Steve Poleskie

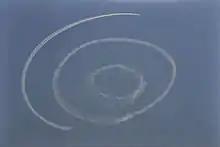
Aerial Performance by Steve Poleskie for the Hollywood Art and Culture Center, Florida (1983)

In 1968, wanting more time to devote to his own art, Poleskie sold Chiron Press and accepted a teaching position at Cornell University in Ithaca, NY. It was here that he learned to fly, and developed his "Aerial Theater", a unique art-in-the-sky form, for which he is best known. In his Aerial Theater performances Poleskie flew an aerobatic biplane, trailing smoke, through a series of maneuvers to create a four-dimensional design in the sky, e.g. in Hollywood/FL (1983), Richmond (1985), Southampton (1989), Clemson (1989). Musicians, dancers, and parachutists often accompanied these pieces. This work was very popular in Europe, especially Italy, where Poleskie lived on and off for over three years.